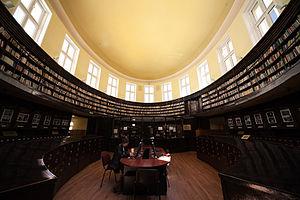
L’université Saint-Clément-d’Ohrid de Sofia est le plus ancien établissement d'enseignement supérieur de Bulgarie. Elle a été créée le 1ᵉʳ octobre 1888 par décision de l’Assemblée nationale de Bulgarie, tout d’abord sous forme d’établissement pédagogique supérieur. L’aile centrale du bâtiment principal de l’université de Sofia a été construit grâce à une donation des frères Evlogui Georguiev et Hristo Gueorguiev, entrepreneurs et mécènes bulgares. Des statues les représentant ornent l’entrée principale. L’établissement est composé de seize facultés et trois départements, ainsi que d’autres structures indépendantes telles que la bibliothèque universitaire et une maison d’édition et d’autres centres d’enseignement et de recherche. Son parc immobilier est composé de huit implantations principales.